Miss Caribbean UK

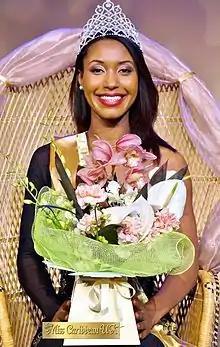
The first Miss Caribbean UK (2014) Miss Keeleigh Griffith representing Barbados

The first Miss Caribbean UK Grand Finalé was held on 30 November 2014 at the Tabernacle, Notting Hill.